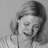
Emotion: sad